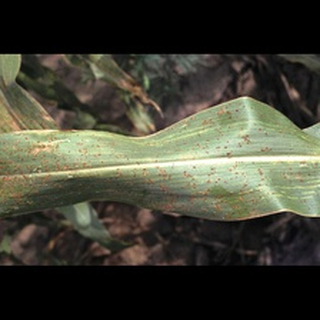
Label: corn_common_rust